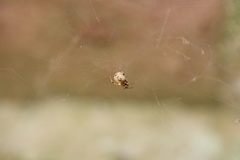
Species: Parasteatoda_tepidariorum